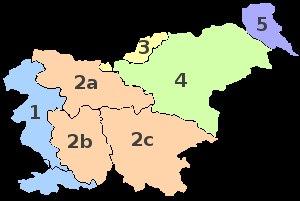
La Slovénie comprend différentes territoires dont l'origine remonte pur la plupart aux marches méridionales du Saint Empire romain germanique établies durant le Xe siècle. Ce découpage est donc le fruit de l'organisation impériale, féodale mais également culturelle et sociale du fait des importants brassages de population et changements de souveraineté qu'a connue cette partie de l'Europe. Il est permis d'identifier cinq régions historique, même s'il convient de noter que les 210 communes de Slovénie, dont 11 avec un statut « urbain », sont à ce jour les seules divisions administratives de l'État. Outre cela il existe aussi les douze entités des régions statistiques de Slovénie.